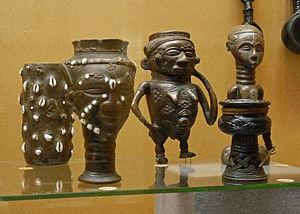
Kuba